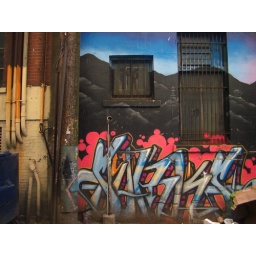
The cardboard box was home to an old man beside the dumpster